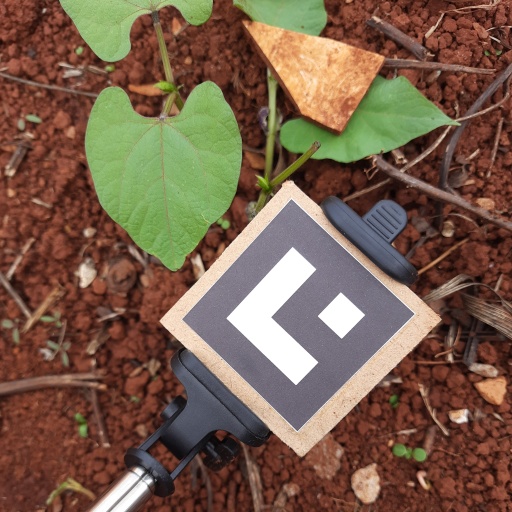
Observations: flat surface, no eating holes, under cloudy sky